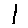
Label: 1